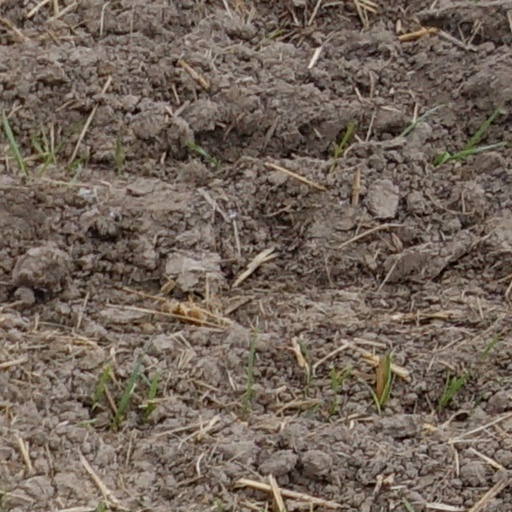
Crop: wheat